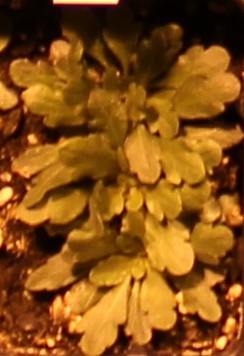
Label: Horseweed